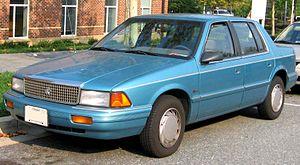
L'Usine FCA de Toluca est une usine d'assemblage du constructeur automobile italien FCA-Fiat Chrysler Automobiles, filiale de Fiat Automobiles Group, implantée au Mexique depuis 1968 par Chrysler et dont la production est essentiellement destinée aux marchés d'Amérique du Nord : États-Unis et Canada et depuis peu à l'Amérique du Sud.
La Plymouth Acclaim est une berline de taille moyenne produite de 1989 à 1995. L'Acclaim remplace la Caravelle. Il s'agit de la version Plymouth de la Dodge Esprit, et de la Chrysler LeBaron, Elle a été remplacée par la Plymouth Breeze en 1996.